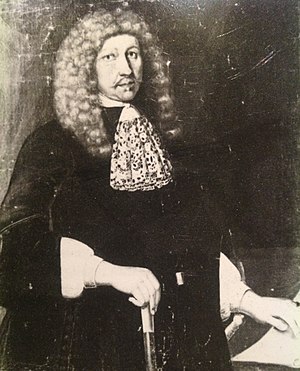
Preben von Ahnen
Preben von Ahnen var en dansk-norsk embedsmand og militær kommandant. Han stammede fra en adelsslægt fra Pommern og kom til Norge i 1629. Efter en militær karrière blev han udnævnt til lensherre for Nordlandene i 1646. Senere blev lenene afviklede og amterne indført, derved blev han den første amtmand i Nordlandene. I de 20 år, hvor han besad disse stillinger, udmærkede han sig som administrator og militær, han bidrog til at udvikle flere næringsveje og blev en af landets største indehavere af jordegods, således ejede han at jernværk. Blandt andet oprettede han Ulefos Jernværk sammen med svogeren Ove Gjedde. I slutningen af sit liv blev han amtmand i Bratsberg Amt.